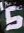
Number: 5